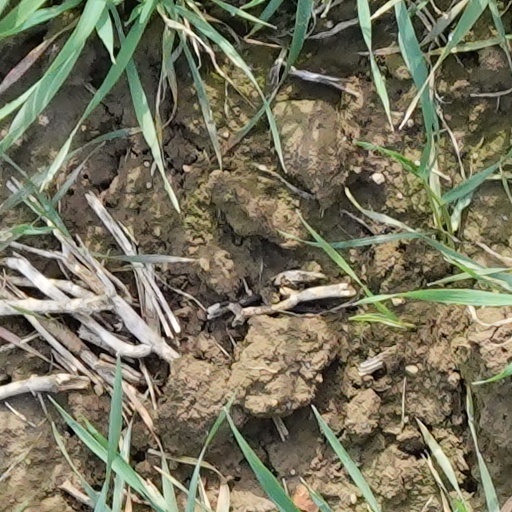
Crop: wheat